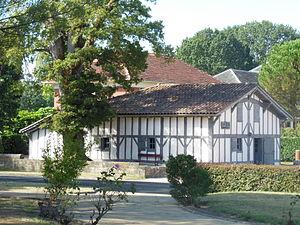
Ranquines, maison natale de Vincent de Paul (commune de Saint-Vincent-de-Paul, Landes, France)
Ranquines est le nom de la maison où Vincent de Paul est né, en 1581. Elle se situe à l’écart d'un village jadis nommé Le Pouy, devenu en 1828 la commune Saint-Vincent-de-Paul, dans le département français des Landes. Vincent de Paul y passe les treize premières années de sa vie.